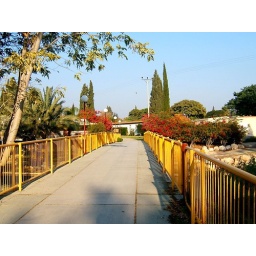
Yellow bridge over Assi river 2006_1213(021)